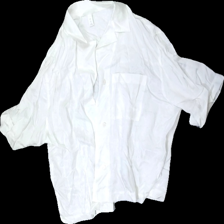
View: front
Type: Top
Category: Ladies
Brand: H&M
Colors: White
Material: 100% viscose
Cut: Regular
Size: S
Season: All
Price range: 100-150
Recommended usage: Reuse
Description: White shiny top